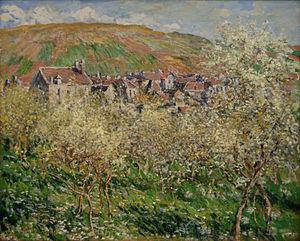
Pruniers en fleur, 1879. Claude Monet. Musée des beaux-arts de Budapest. N° inv 266.B. Acquisition de la Galerie Arnot à Vienne, 1912
Claude Monet, né le 14 novembre 1840 à Paris et mort le 5 décembre 1926 à Giverny, est un peintre français et l’un des fondateurs de l'impressionnisme.